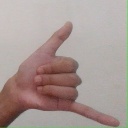
अक्षर: द